Kōshū (survey ship)

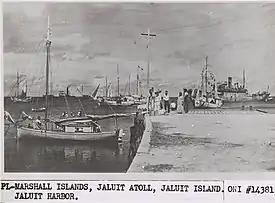
This photograph of the Marshall Islands, likely with "Kōshū" in the background, was originally published in the travel guide "Umi no seimeisen: Waga nannyou no sugata"

At some point in the service of "Kōshū" during the late 1920s or early 1930s, it likely visited Jaluit Harbor in Japan's South Seas Mandate for the Marshall Islands. A photograph of Jaluit Harbor shows a ship flying the Japanese flag in the background and "Kōshū" written on the ship, although several ships had this somewhere in its name. This would normally not be terribly interesting, but the identity of the ship in the photograph became a dispute after the airing of "", which claimed the ship was the "Kōshū Maru", a military ship that had been sent to capture Amelia Earhart, and that the photograph had likely been taken in 1937 or 1938. Japanese blogger Kota Yamano, who discredited a number of other claims the documentary made, said he believed the ship in the photograph to be the old survey ship "Kōshū" instead; other analysts believed that the photograph, based on other clues, likely was taken in the late 1920s or early 1930s.